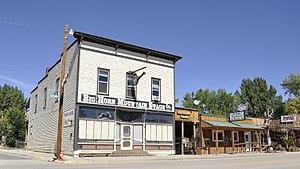
Ten Sleep est une municipalité américaine située dans le comté de Washakie au Wyoming.